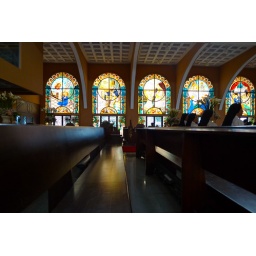
by very large and colorful stained glass windows